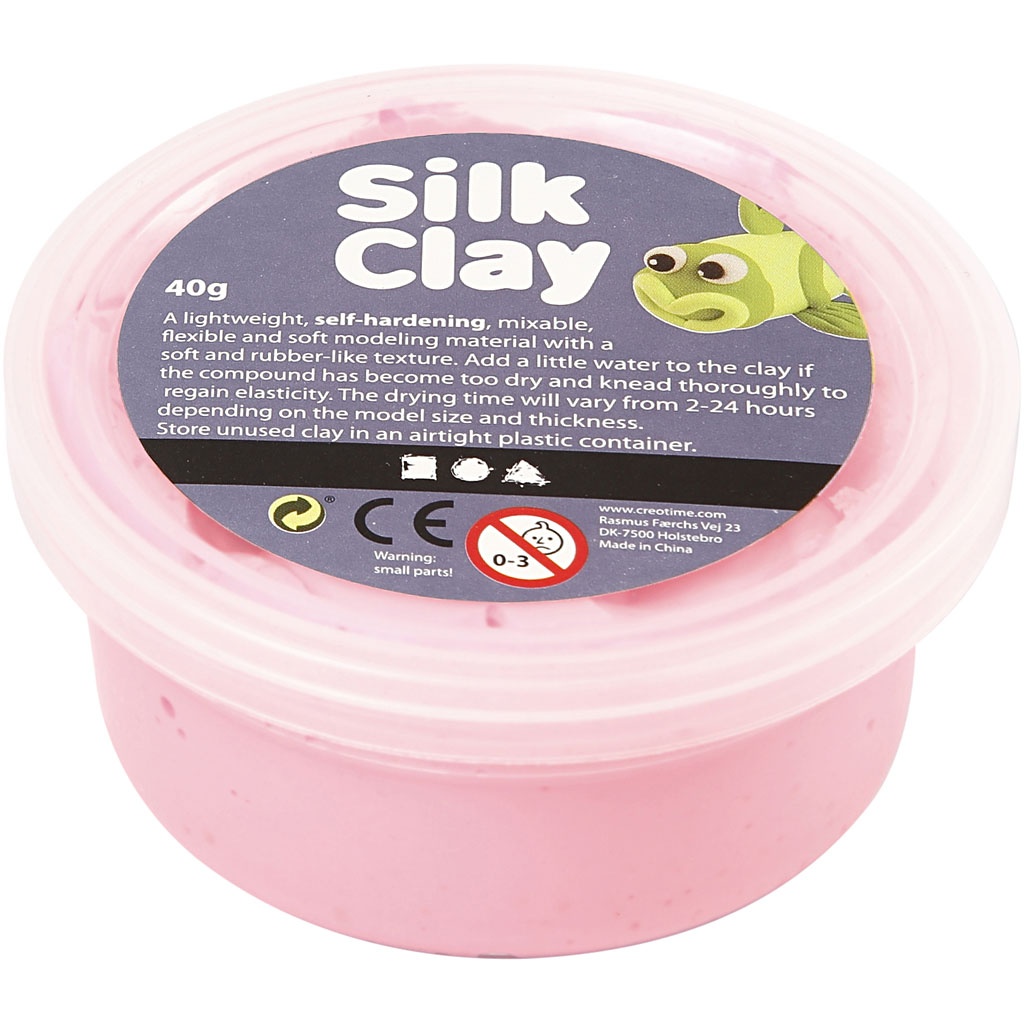
Silk Clay - Roze, 40gr.
Lichtgewicht, zelfhardend, flexibel boetseermateriaal met een zachte en rubberachtige textuur, zelfs na droging. Dit boetseermateriaal wordt geleverd in een stevig luchtdicht opbergpotje, waardoor de klei lang vers blijft. De inhoud van het potje is 40 gram. Lichtgewicht Zelfhardend Flexibel Zachte en rubberachtige textuur Verpakt in een stevig luchtdicht opbergpotje Inhoud: 40 gram
Brand: Silk Clay
Category: Arts & Entertainment > Hobbies & Creative Arts > Arts & Crafts > Art & Crafting Materials > Pottery & Sculpting Materials > Clay & Modeling Dough > Clay > Self-Hardening Clay